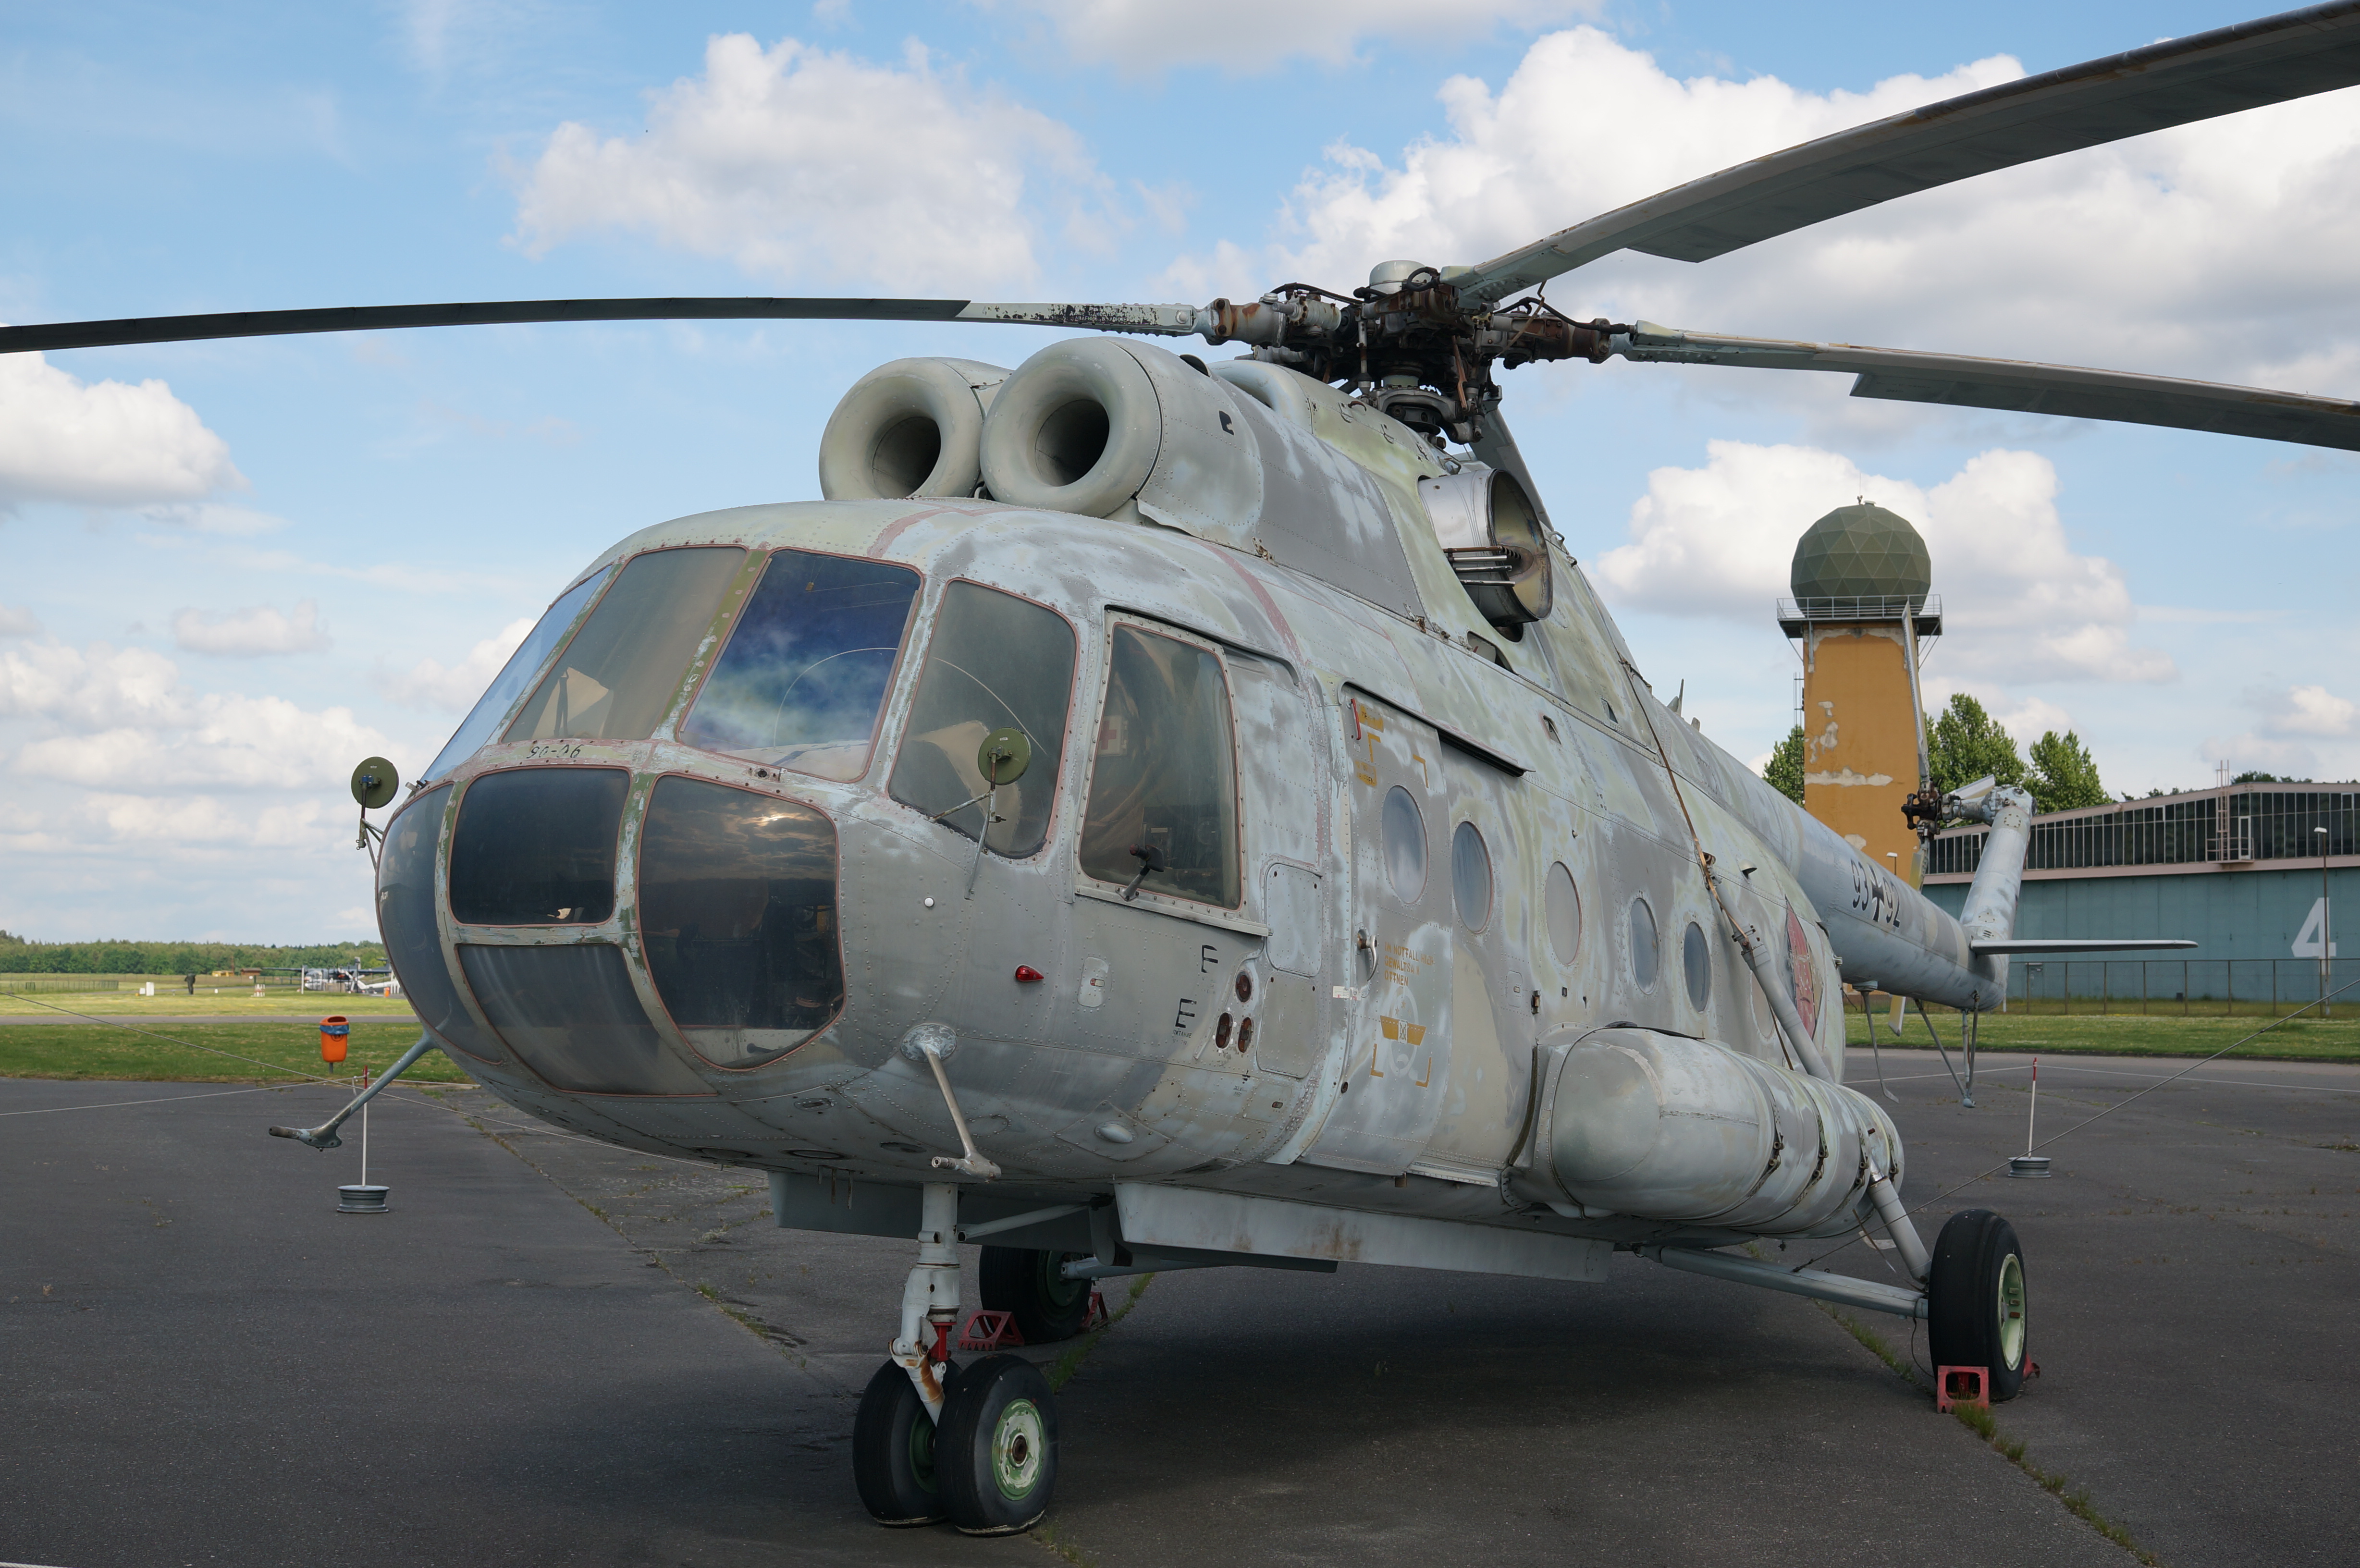
aircraft, vehicle, aviation, flight, helicopter, 2014, germany, deutschland, berlin, sony, sigma, nex, nex6, lenstagged, steffenzahn, 30mm, sigma30mm28exdn, sigma30mmf28, sigma30mmf28dn, sigma30mm, rotorcraft, air force, atmosphere of earth, helicopter rotor, military helicopter, black hawk, sikorsky s 70, sikorsky s 61, mil mi 8